The Architecture of a Deccan Sultanate

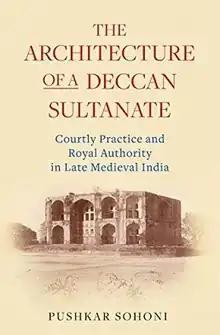
First edition

The Architecture of a Deccan Sultanate: Courtly Practice and Royal Authority in Late Medieval India is a book by the architectural and art historian Pushkar Sohoni, published in 2018 by I.B. Tauris. It is one of the most comprehensive works on the architecture and urban settlements of the Nizam Shahs of Ahmadnagar, who ruled in the sixteenth century.